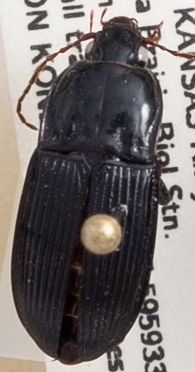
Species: Pterostichus permundus
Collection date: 2019-09-23
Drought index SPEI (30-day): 0.846
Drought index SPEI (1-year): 1.69
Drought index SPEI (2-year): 1.13